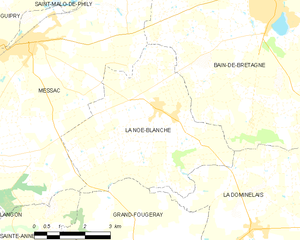
La Noë-Blanche est une commune française située dans le département d'Ille-et-Vilaine en Région Bretagne.